The Seven Deadly Sins: Grudge of Edinburgh

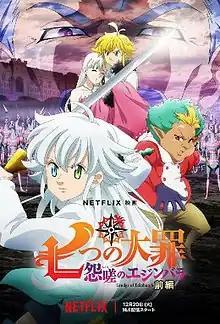
Key visual for "The Seven Deadly Sins: Grudge of Edinburgh Part 1"

is a two-part Japanese animated fantasy action film based on "The Seven Deadly Sins" manga series written and illustrated by Nakaba Suzuki. It comprises the third and fourth films for the series, following "" (2018) and "" (2021). The two-part film is directed by Bob Shirahata, with Noriyuki Abe as chief director, written by Rintarō Ikeda, co-produced by Alfred Imageworks and Marvy Jackm and distributed by Netflix. The first film was streamed on December 20, 2022, while the second film was streamed on August 8, 2023.